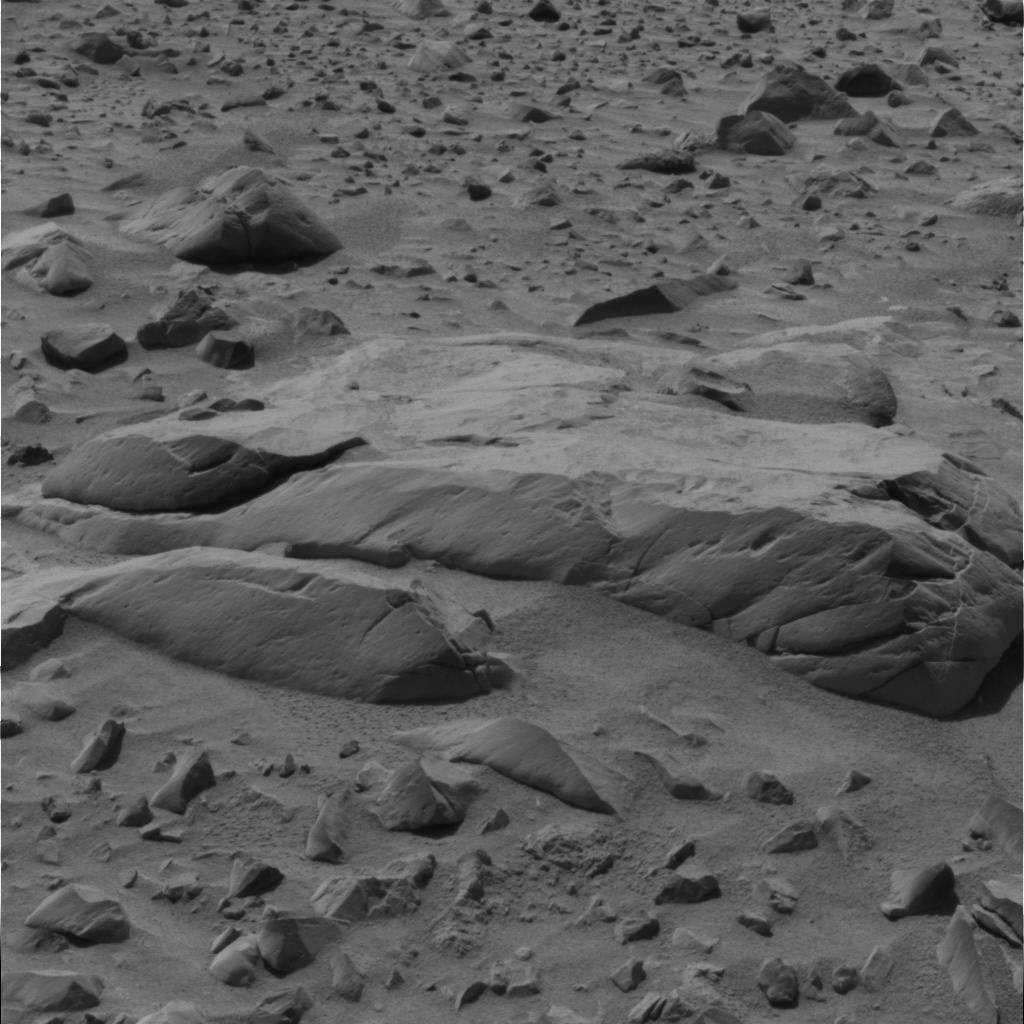
Surface features visible: Rock Outcrops, Float Rocks, Clasts, Rock (Linear Features), Rock (Round Features), Soil, Nearby Surface